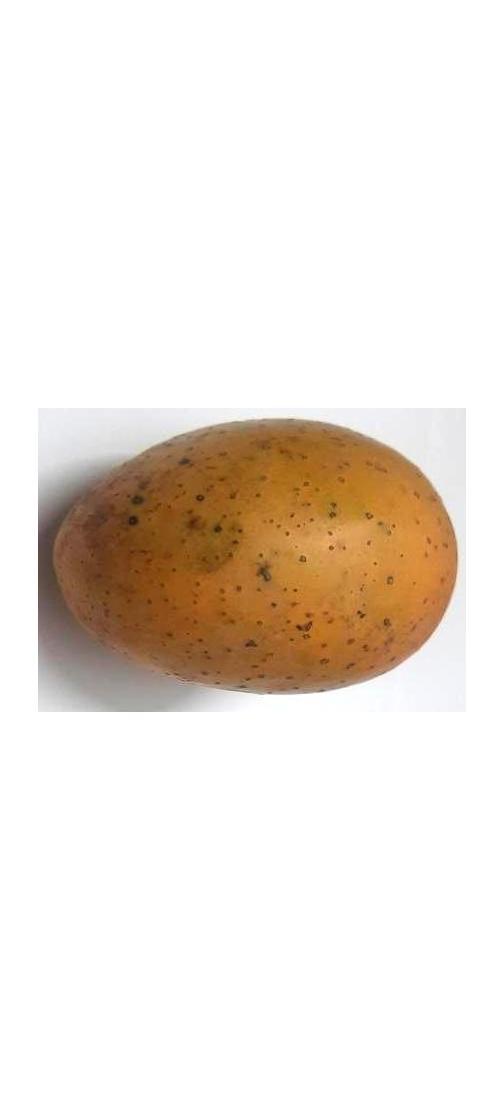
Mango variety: Gourmoti